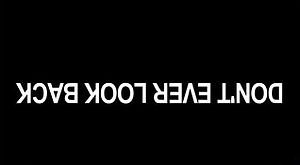
Teenage Dream
Cover
"Teenage Dream er det andet studiealbum af den amerikanske pop-sangerinde Katy Perry. Det udkom den 24. august 2010 i USA, hvor det efterfølgende debuterede som #1 på den amerikanske albumhitliste, Billboard 200. Albummet har affødt singlerne, ""California Gurls"", ""Teenage Dream"", og ""Firework"", som alle har ligget #1 på singlehitlisten, Billboard Hot 100. Det er første gang i 11 år at en kvindelig kunstner har haft tre #1-singler i træk fra samme album, siden R&B-sangerinden Monica havde i 1999.